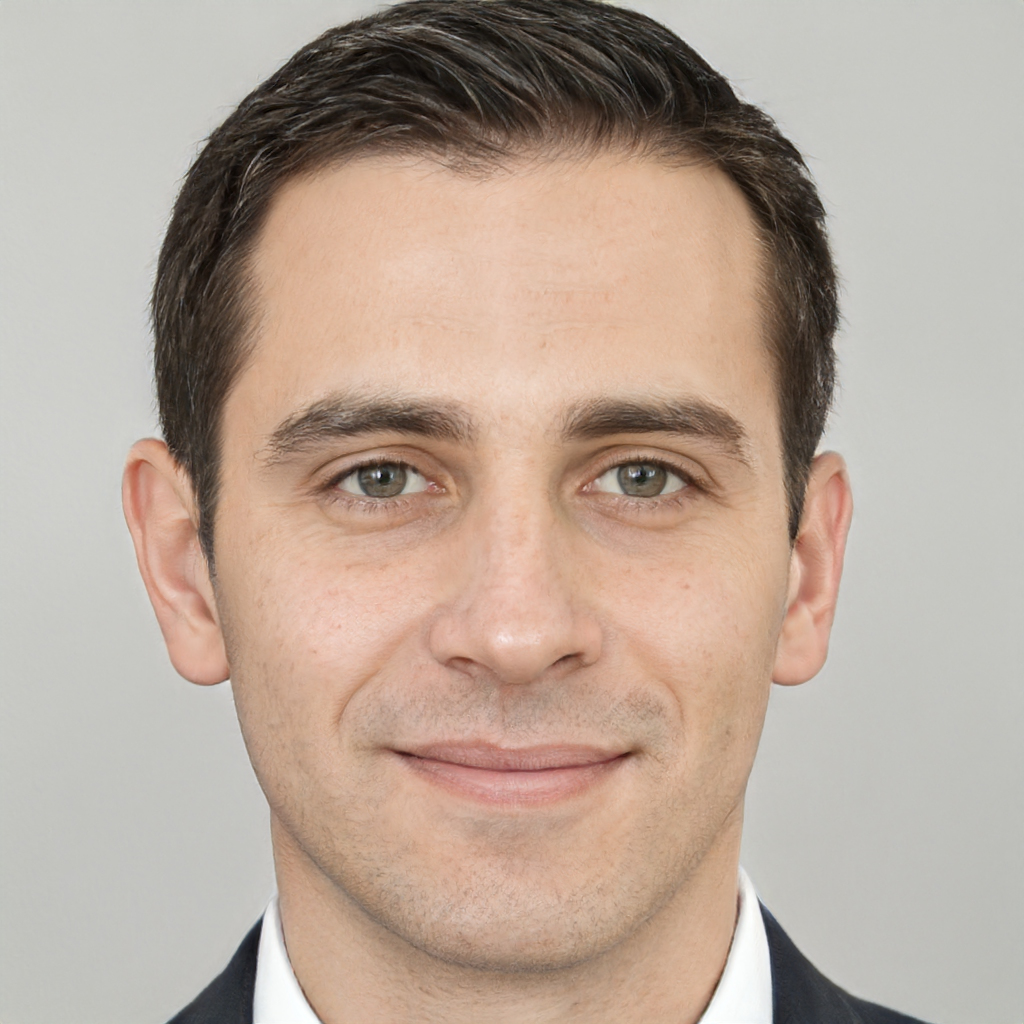
Gender: Male